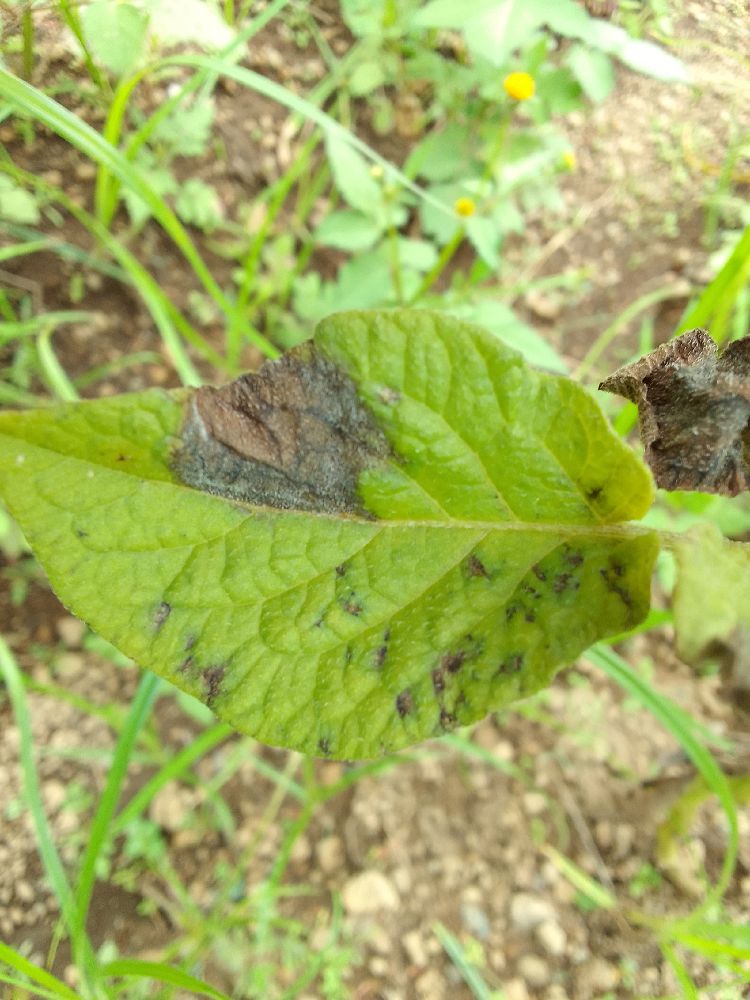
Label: Late blight